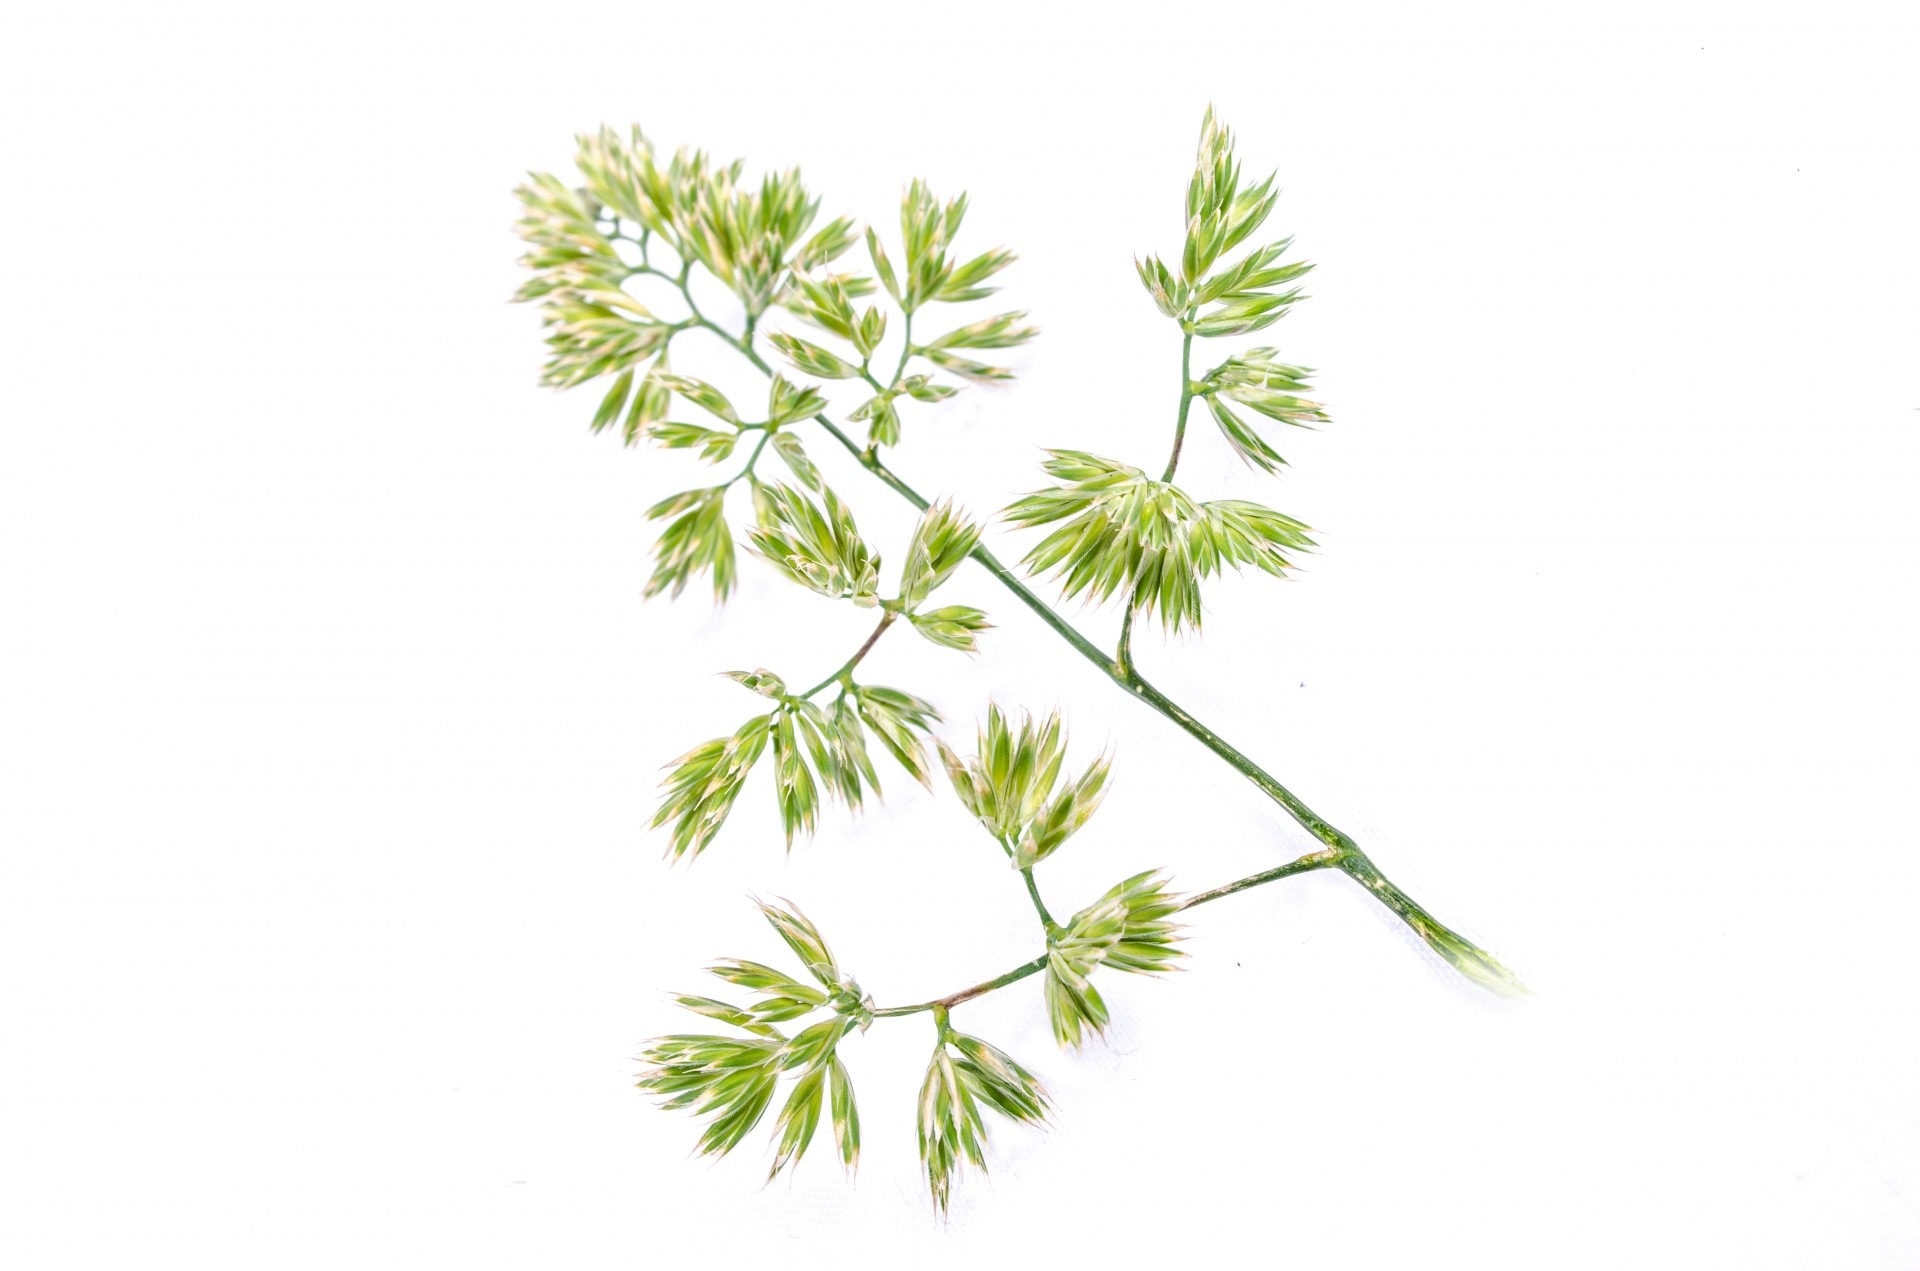
tree, nature, grass, branch, plant, white, field, meadow, sunlight, leaf, flower, isolated, summer, environment, green, herb, produce, pasture, botany, season, life, scene, front, conservation, backgrounds, flowering plant, grass family, woody plant, land plant, arecales